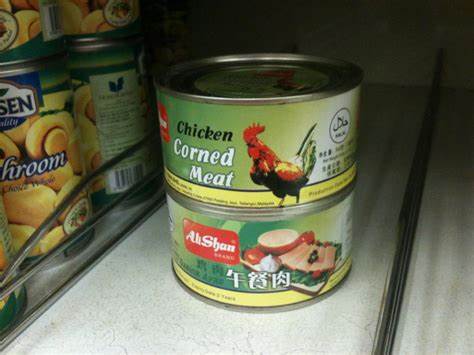
Waste category: metal